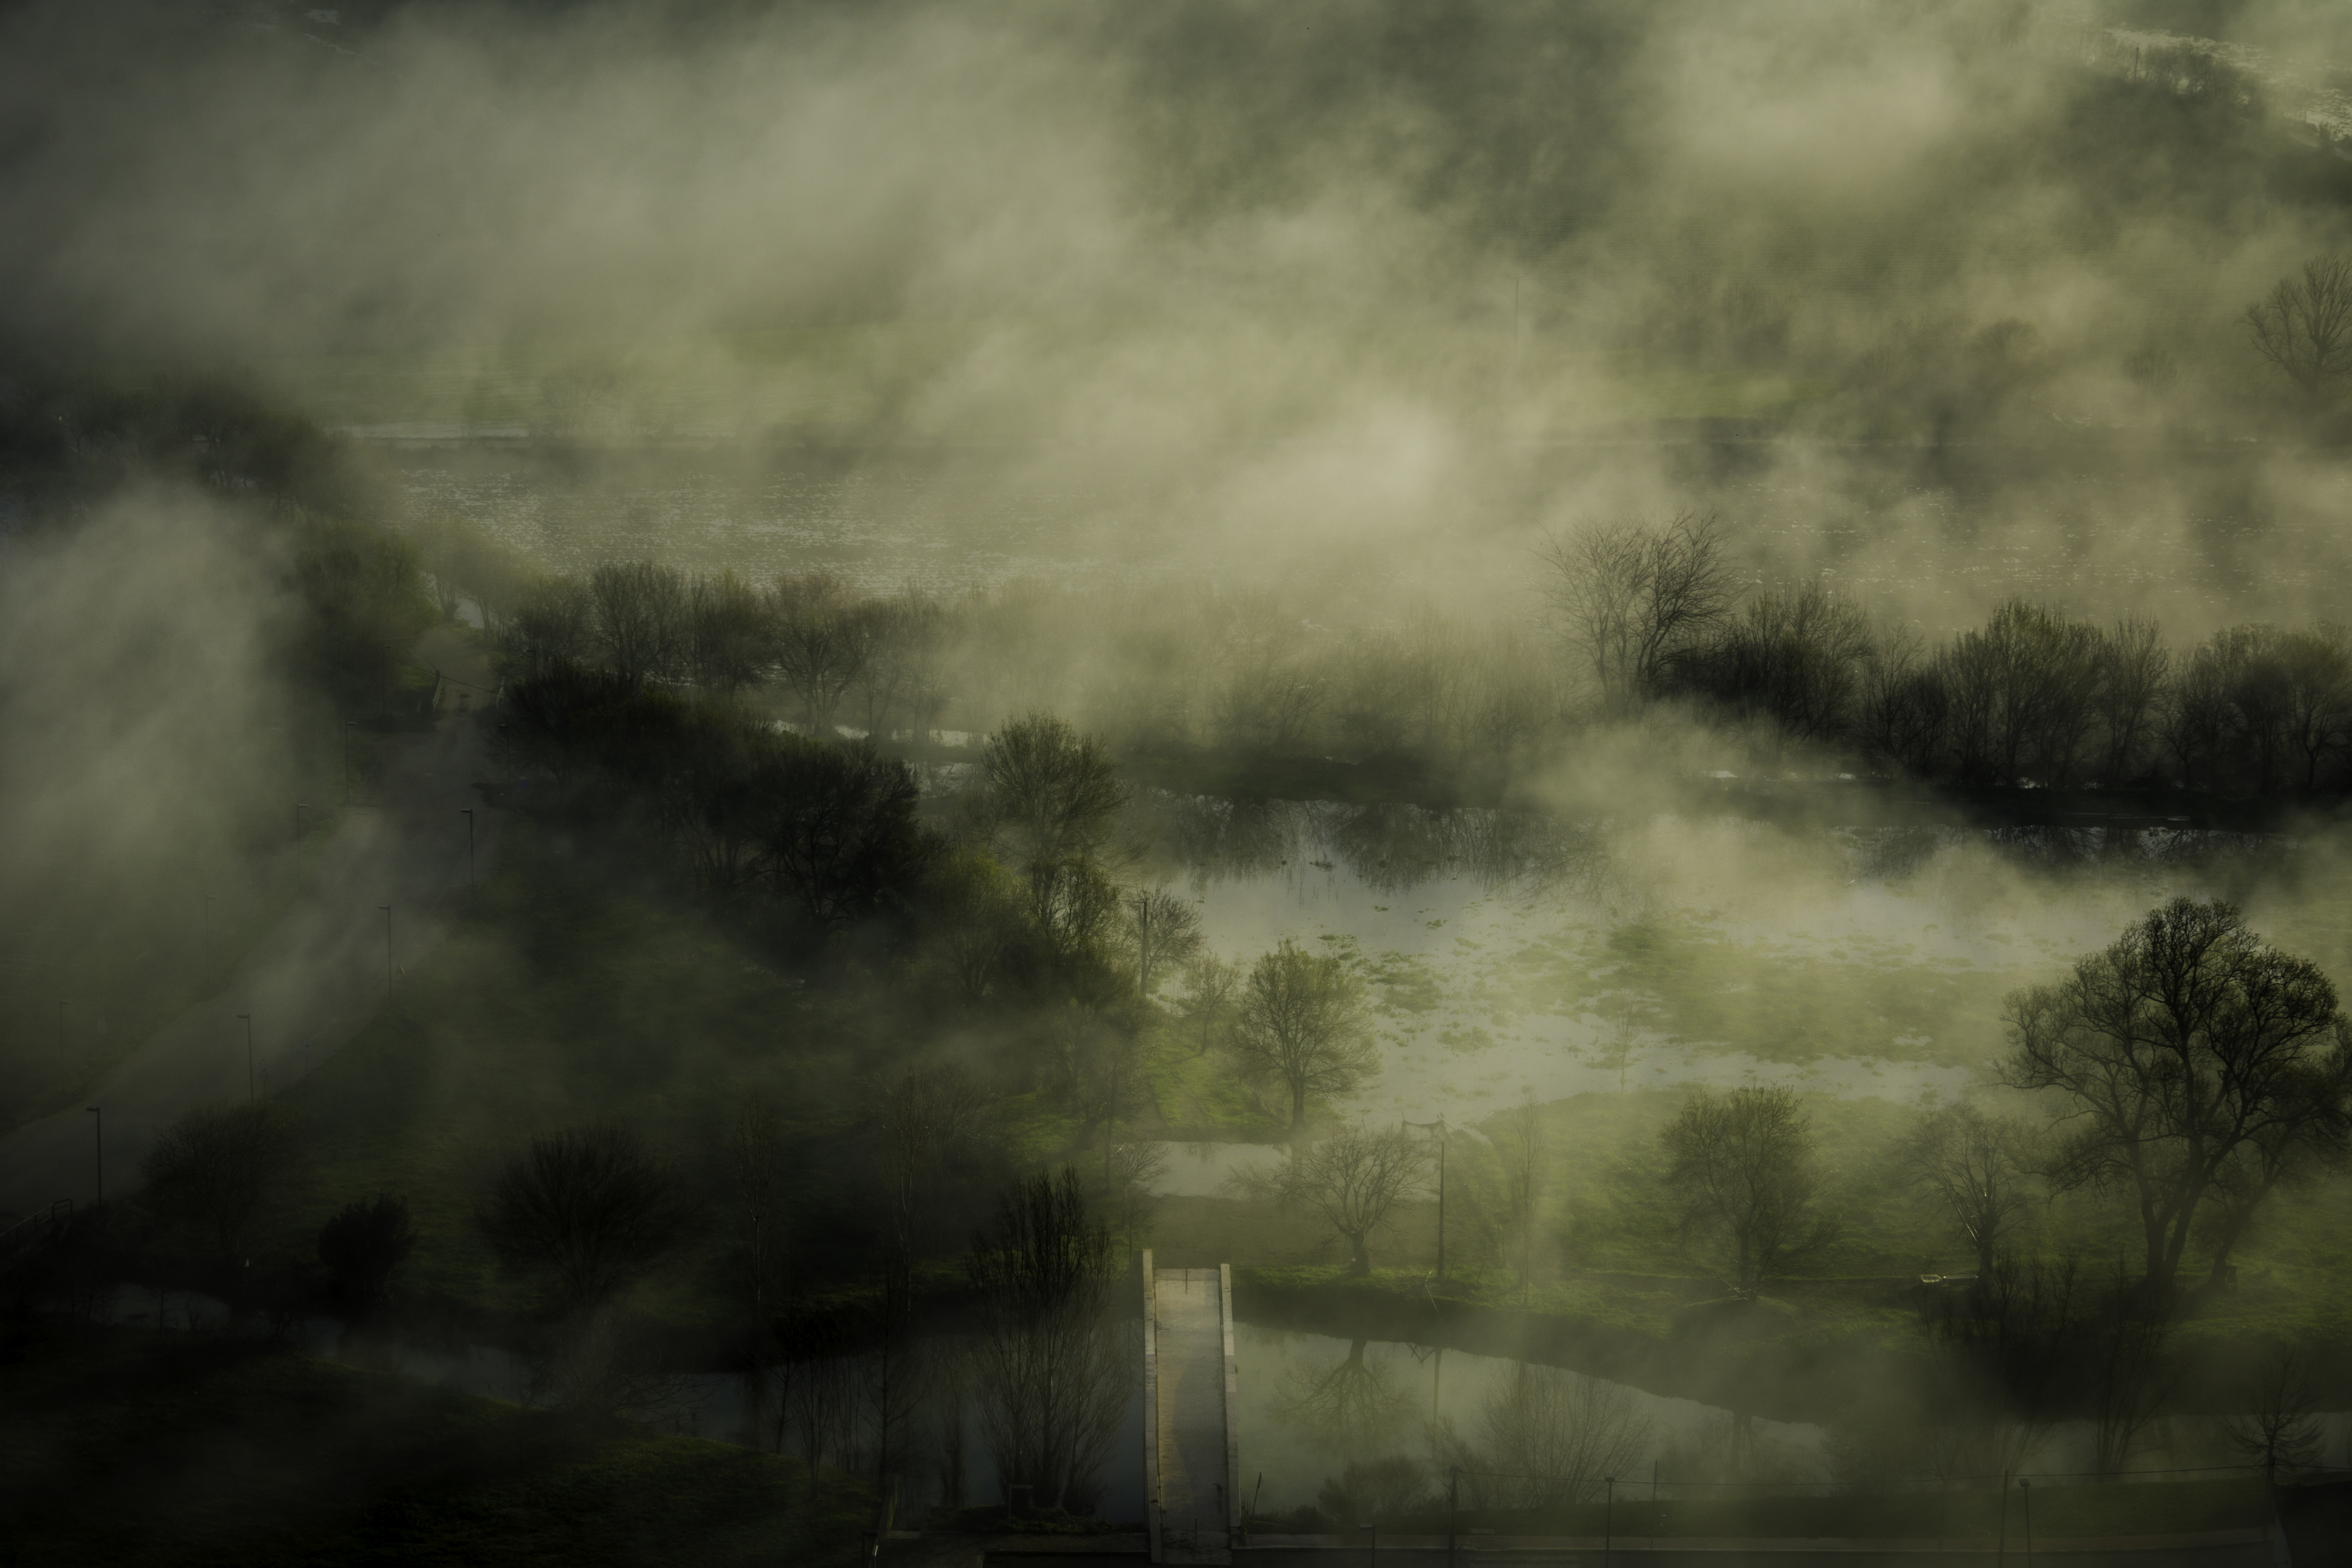
landscape, water, nature, forest, cloud, sky, fog, mist, sunlight, morning, dawn, river, mystical, foggy, reflection, weather, trees, scene, effect, atmospheric, atmospheric phenomenon